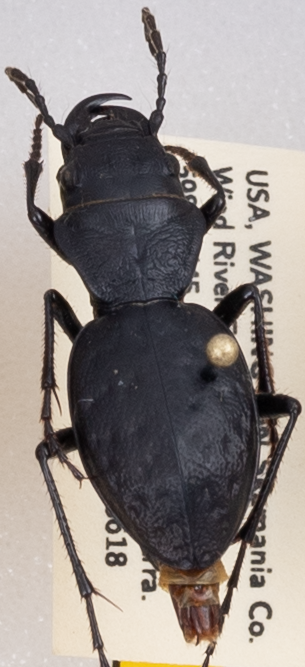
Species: Omus dejeanii
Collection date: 2019-06-18
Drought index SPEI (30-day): -0.932
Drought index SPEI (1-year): -2.09
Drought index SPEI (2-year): -2.09